The Devil Wears Prada (film)

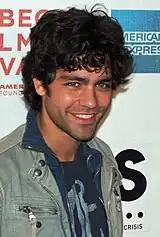

Miranda has not been the only character in the film to provoke a negative reaction from viewers over time; Nate has been called the film's "real villain", described as "not just an insecure boyfriend, he is judgemental, toxic, and repulsive". "He mocks her for her new interest in fashion, he trivializes the magazine she works at, and dismisses her hard work", "Entertainment Weekly" wrote in 2017, collecting some tweets and other posts from social media critical of the character. Many, like the writer of that piece, found it particularly upsetting that he berated Andy for missing his birthday party even though she had a good work-related reason for her absence.